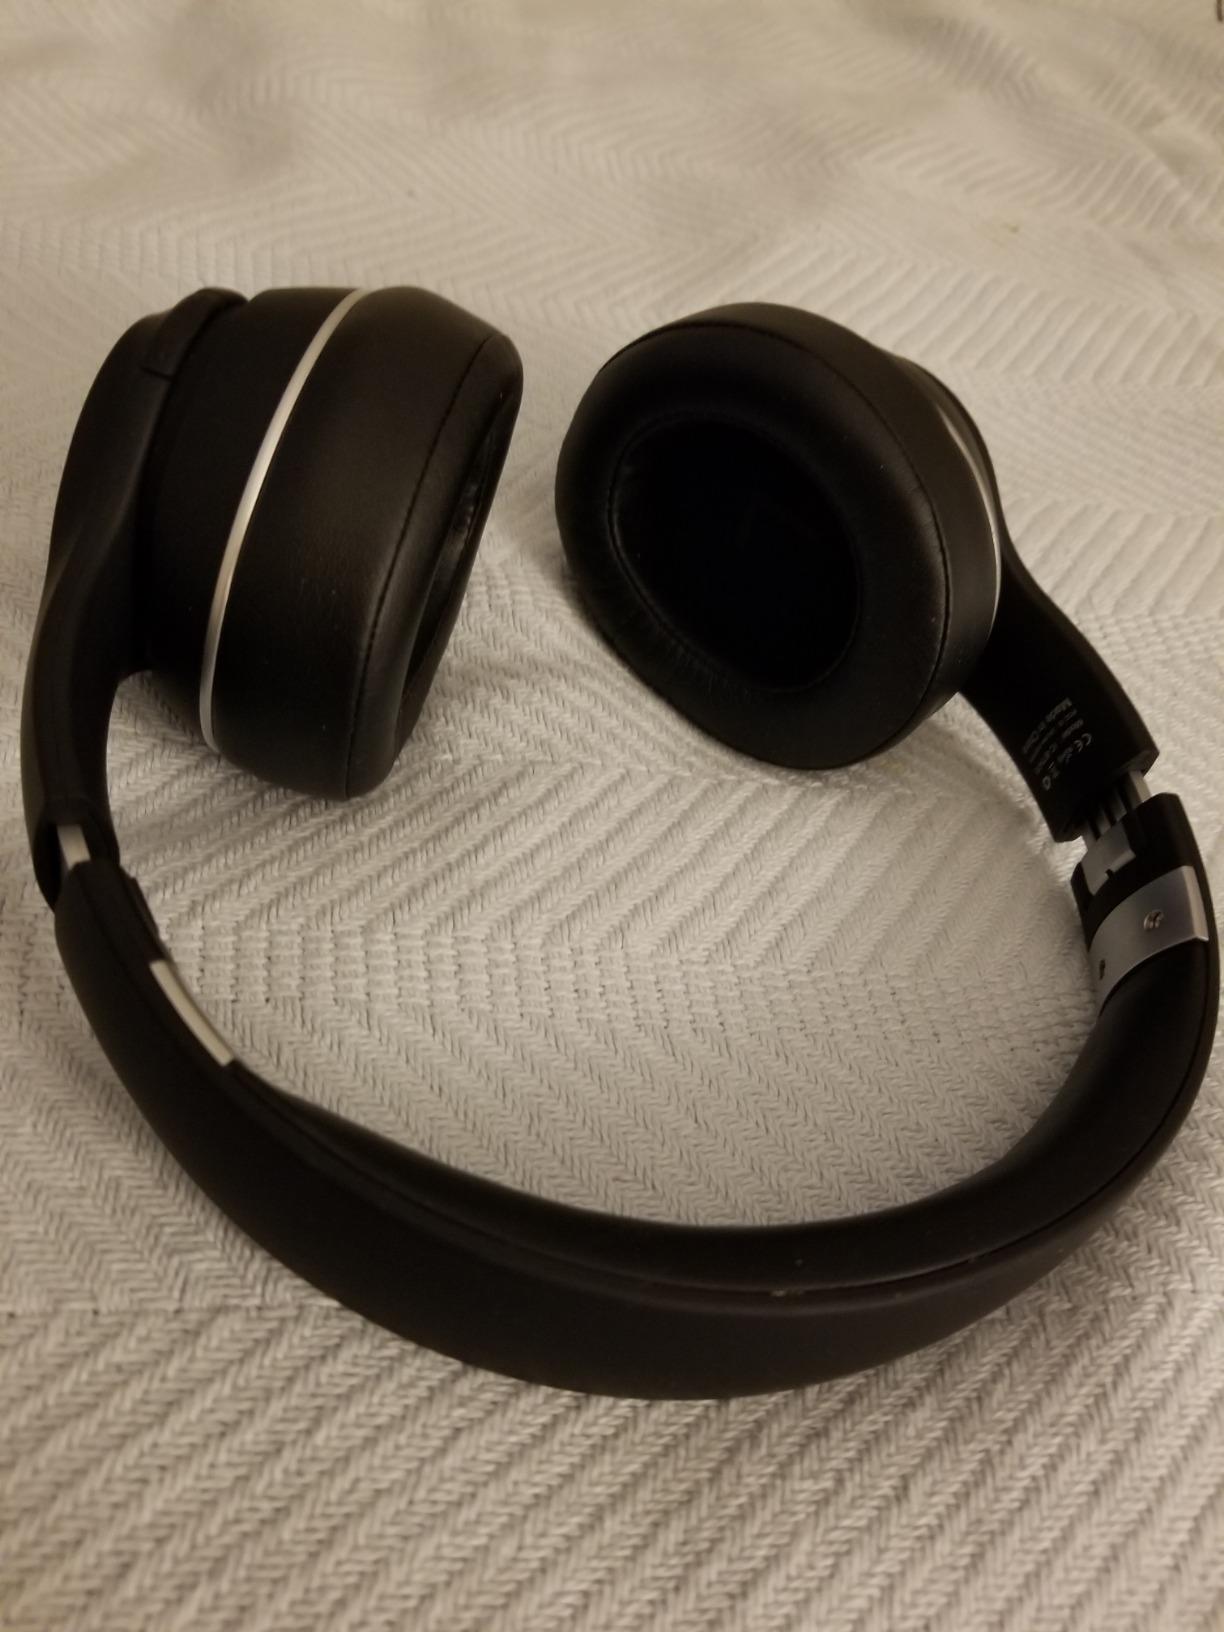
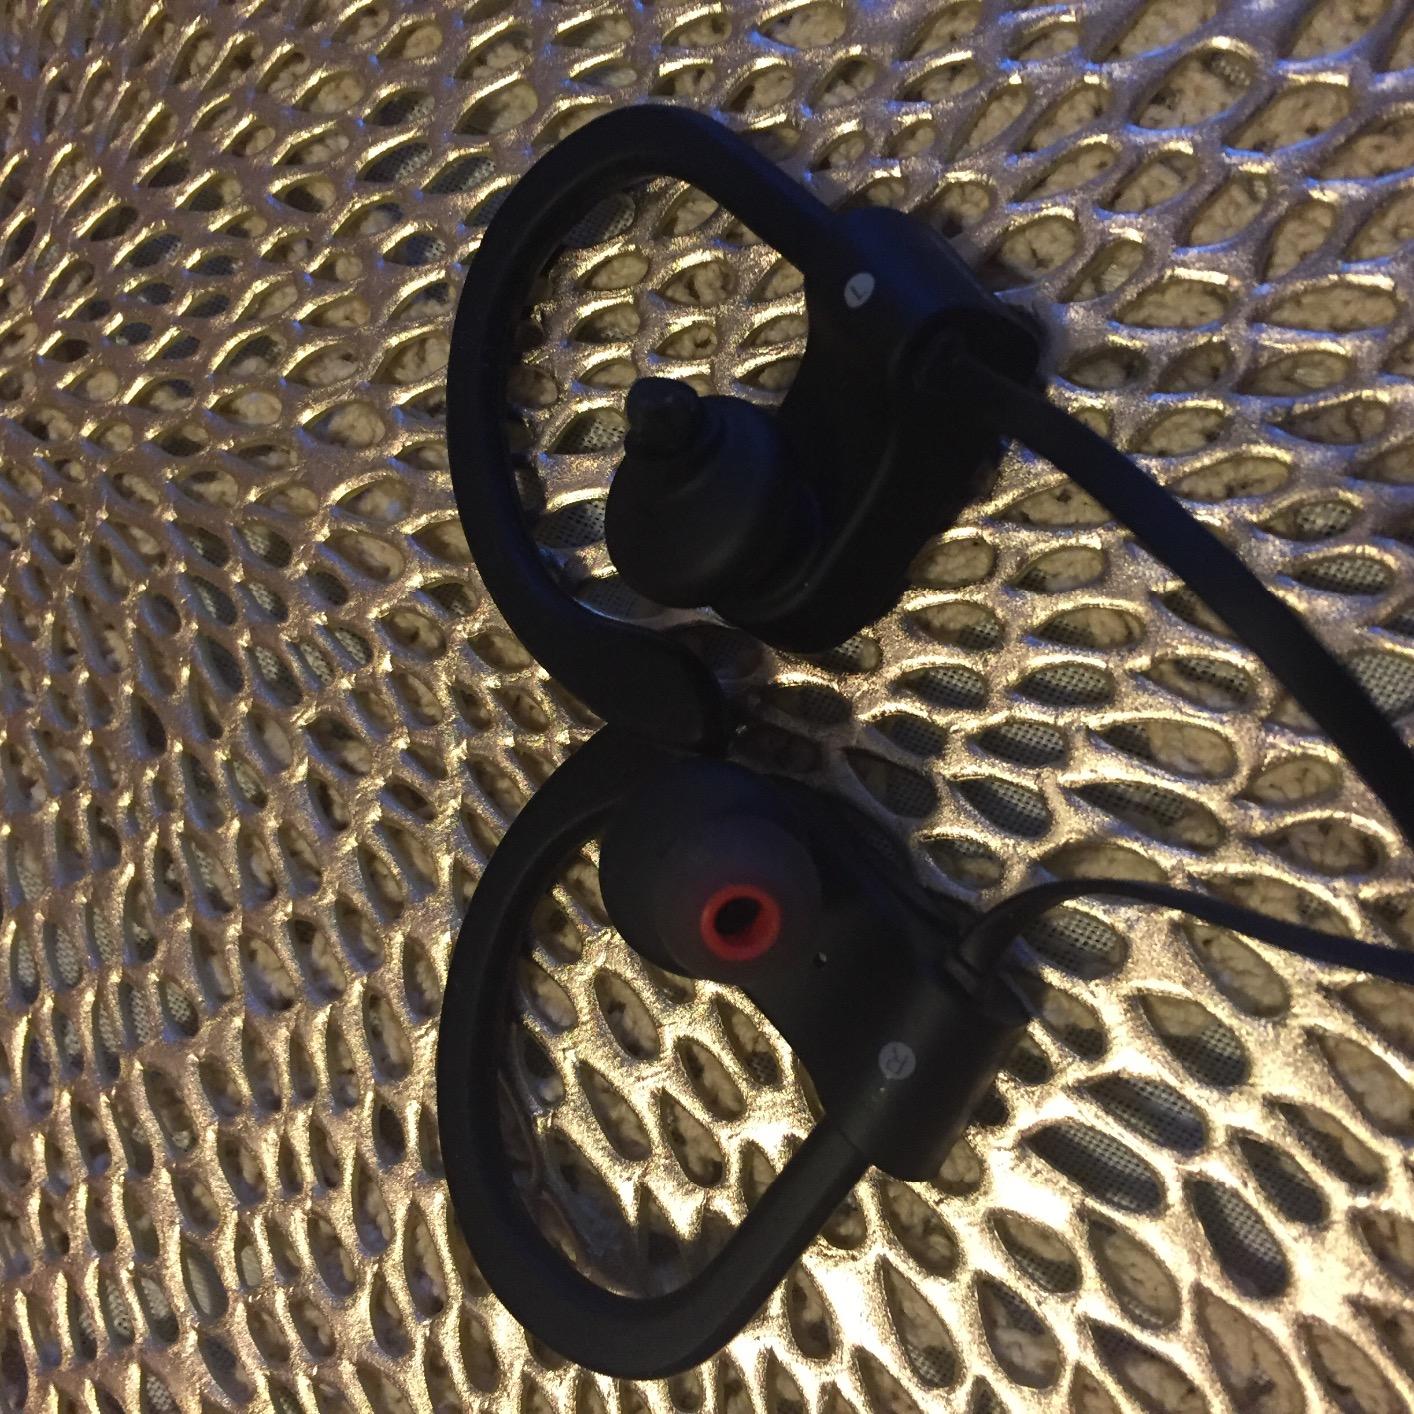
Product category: headphones
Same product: no